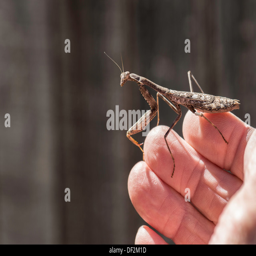
biological order , resting on a senior man 's fingers outdoors .